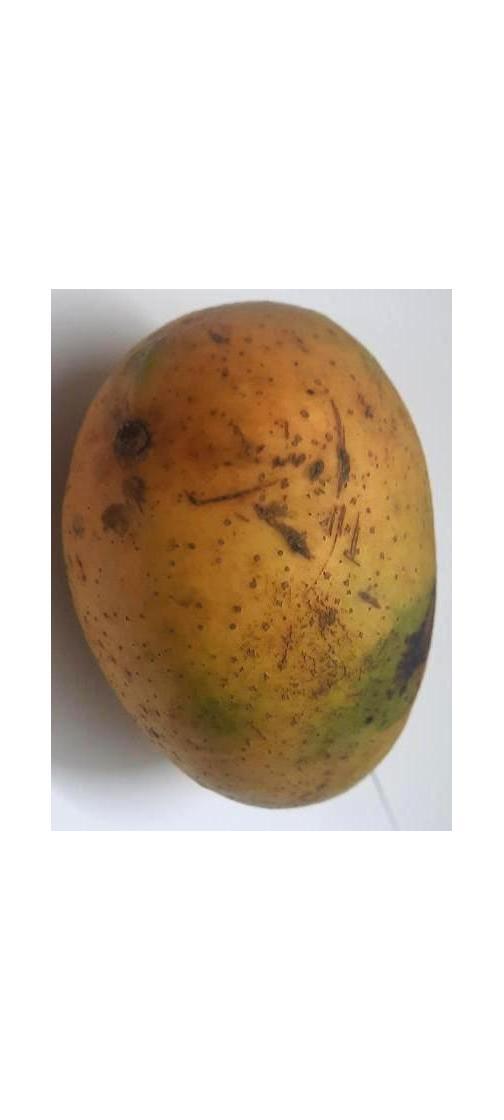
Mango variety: Ashshina Classic